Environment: real
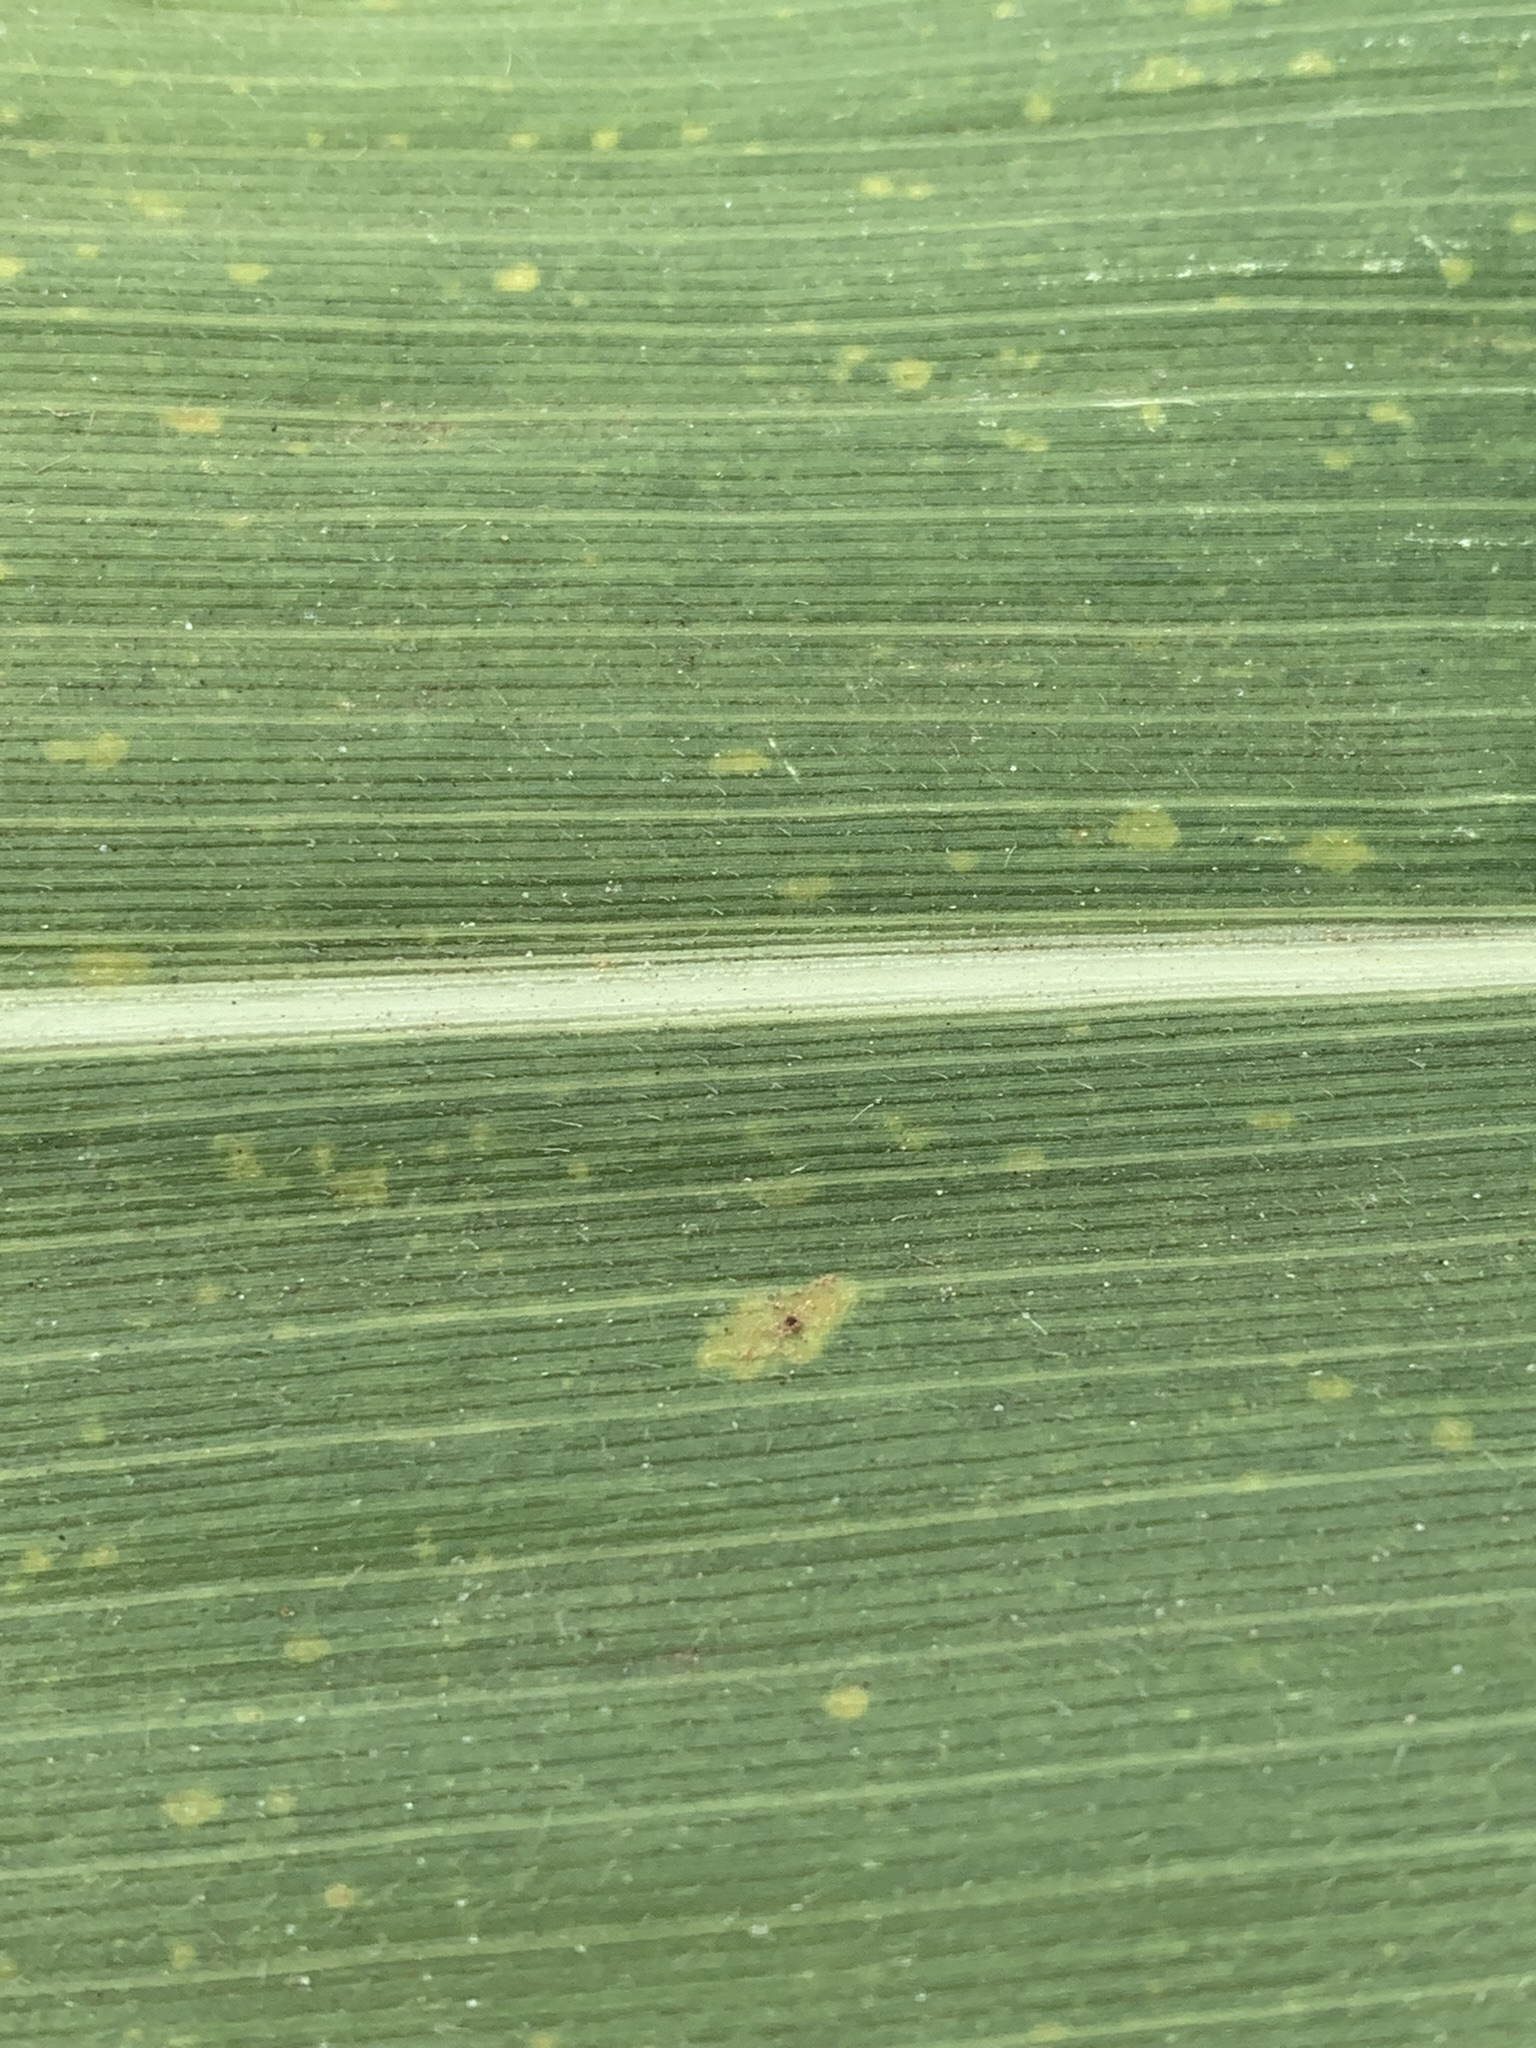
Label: lethal_necrosis